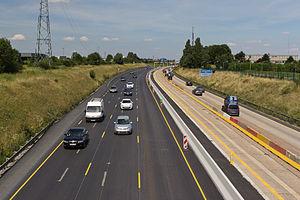
L'autoroute A6 est une autoroute qui relie le sud-est de Paris et Lyon, en France, en empruntant la vallée de la Saône. Elle est prolongée par l'A7 à Lyon pour rejoindre Marseille.